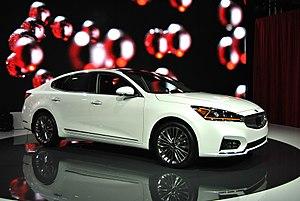
La Kia Cadenza est la berline qui succède la Kia Opirus. Elle fut lancée en décembre 2009 en Corée du Sud sous le nom de K7.